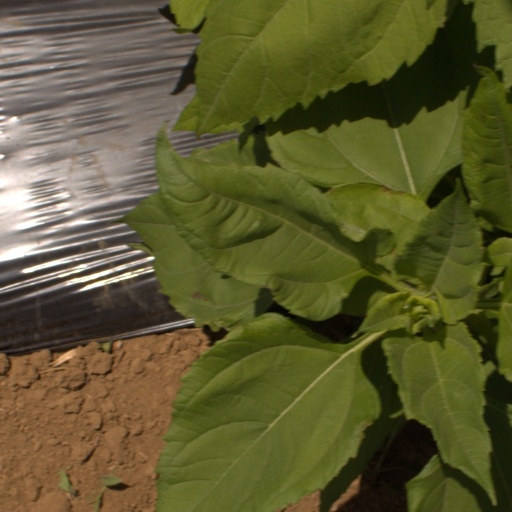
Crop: Jerusalem artichoke